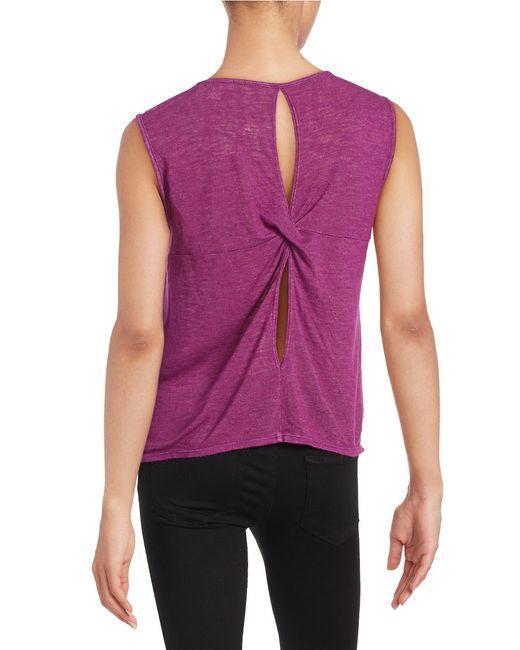
Lila ärmelloses Oberteil mit offenem Rücken für Damen